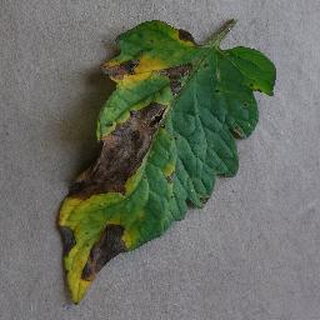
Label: tomato_early_blight